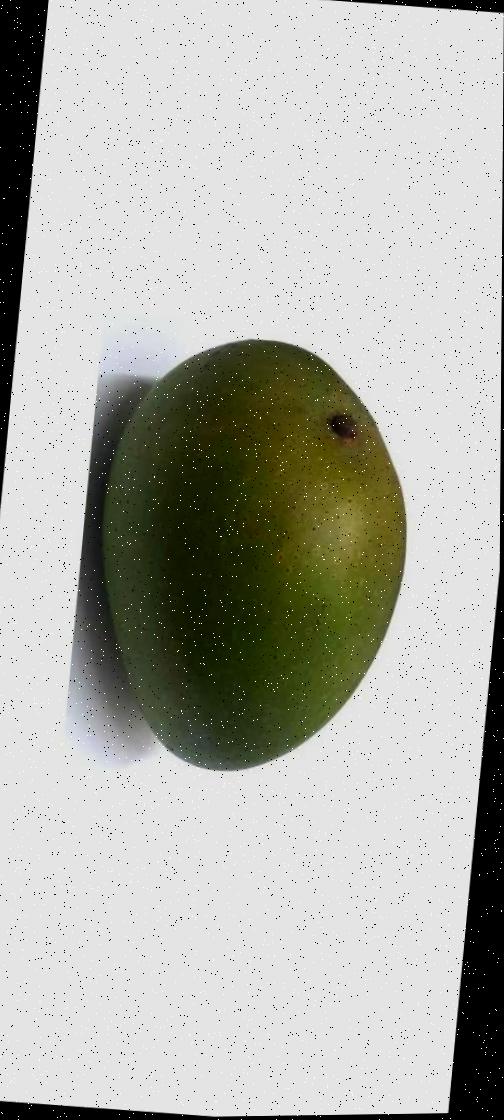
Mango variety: Ashshina Zhinuk